Arrondissements of the Oise department

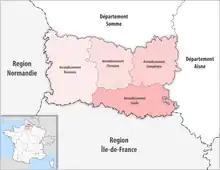
Map of arrondissements of the Oise department.

The 4 arrondissements of the Oise department are: